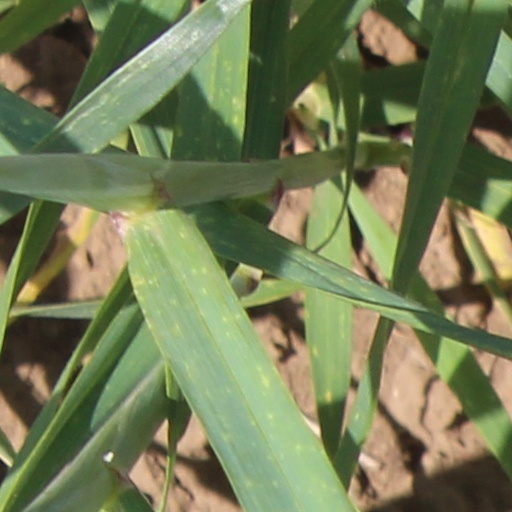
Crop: wheat